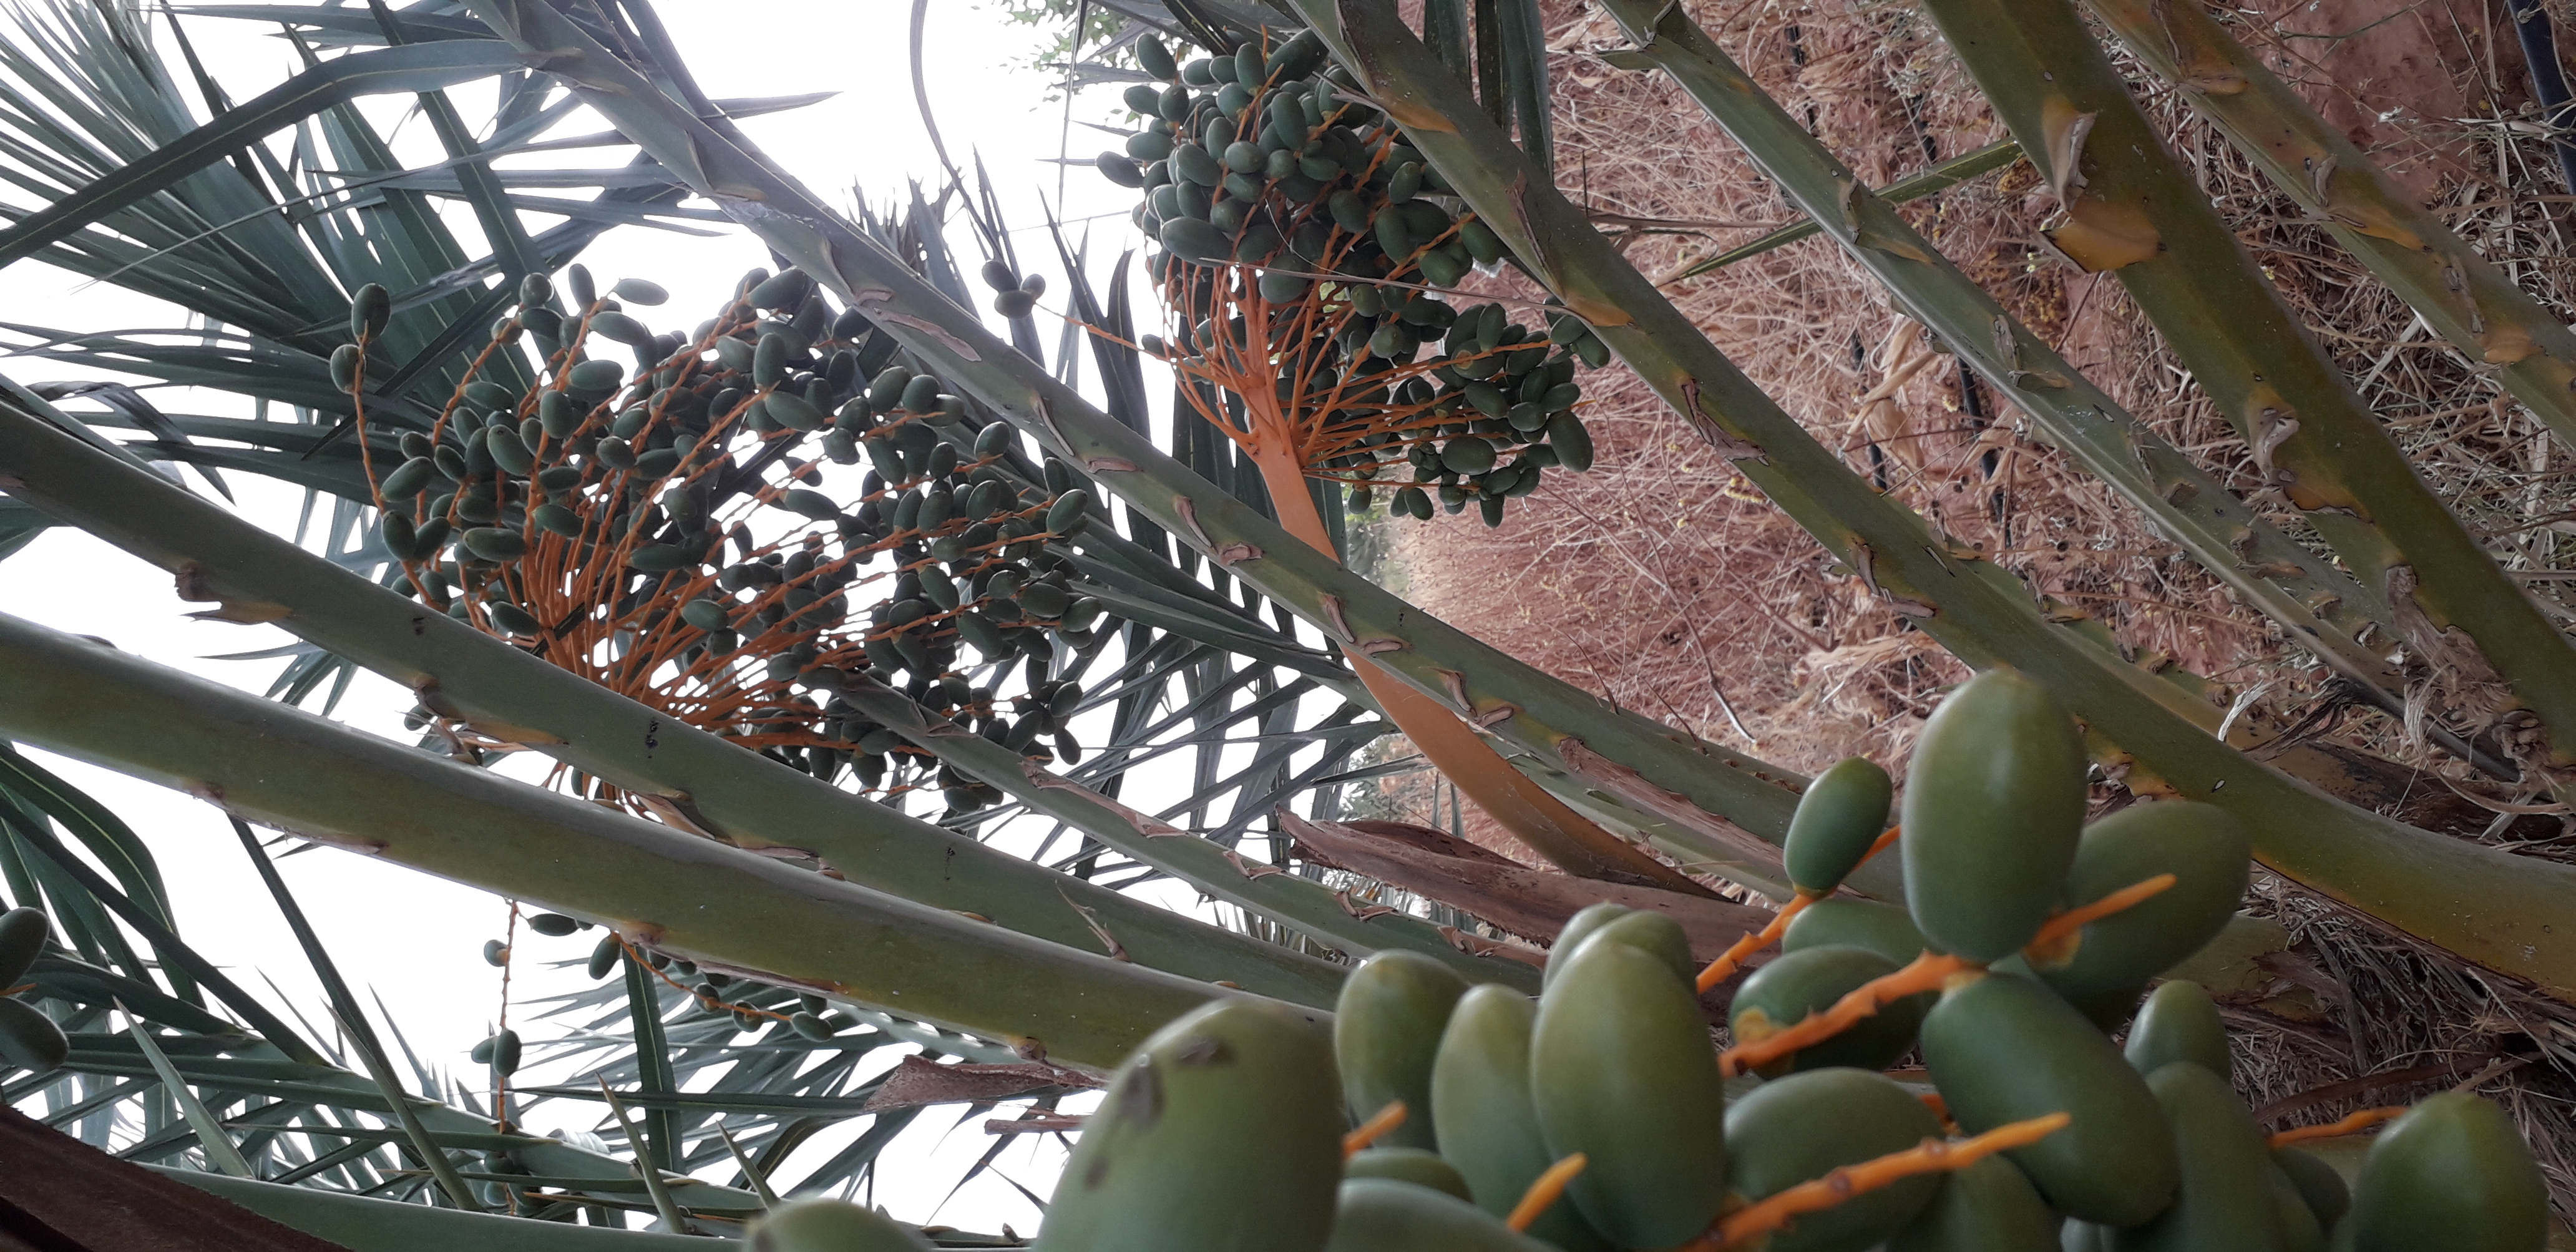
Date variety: kholt